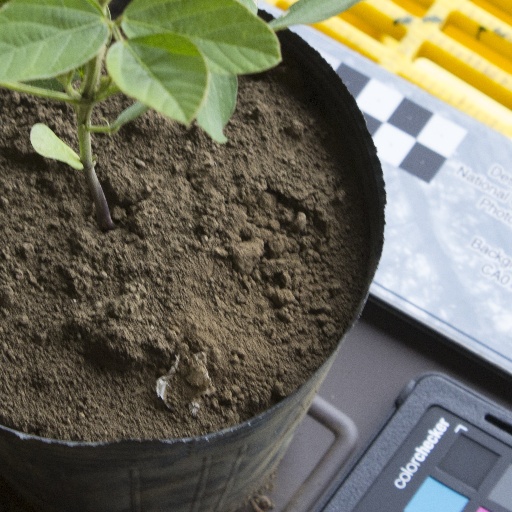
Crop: soybean